Andrew Forman

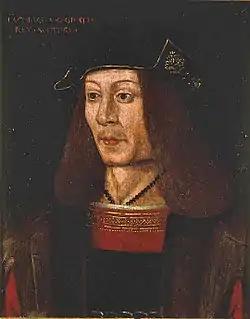
King James IV

Then in 1492, he used his influence at Rome to obtain the guarantee of the provision to the abbacy of Culross but resigned his rights in 1493 in return for a substantial pension from the monastery's income. The possession of multiple religious appointments was common in late medieval Scotland when ecclesiastical and later, temporal lords, would be gifted commendatorships of monasteries at the discretion of the monarch—it was unlikely that the monasteries in question would have been visited by their commendators very often, if at all. He became prior of May (Pittenweem) in 1495—an office which he retained up until his death—and by 30 September 1497, he was protonotary apostolic. The king received Perkin Warbeck, the bogus Duke of York, in Stirling Castle in November 1495 and designated Forman to attend him. Warbeck's presence in Scotland may have been used by King James and some of his councillors as an excuse to wage war with England. Apart from a raid into Northumberland, war did not ensue and in July 1497, Forman watched over Warbeck's departure from the port of Ayr.